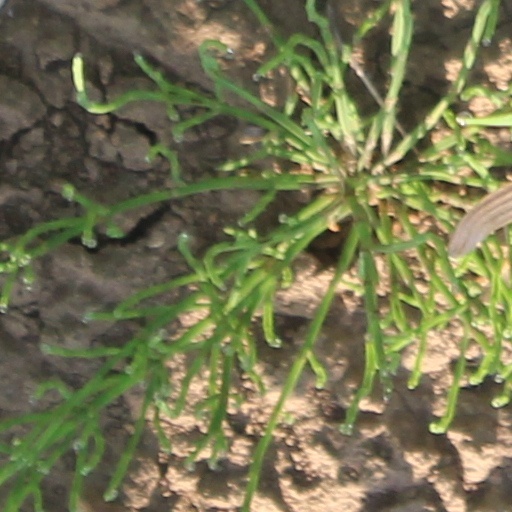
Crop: wheat